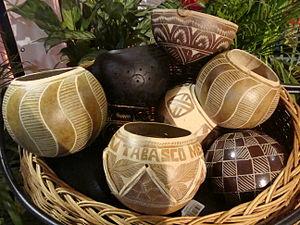
L'État de Tabasco est un État situé dans le sud-est du Mexique, sur le golfe du Mexique. Entouré par les États de Veracruz, de Chiapas et de Campeche, ainsi que par le Guatemala, il est peuplé de 2,238 millions d'habitants, et a une superficie de 25 267 km². L'État est divisé en 17 municipalités, sa capitale est Villahermosa.